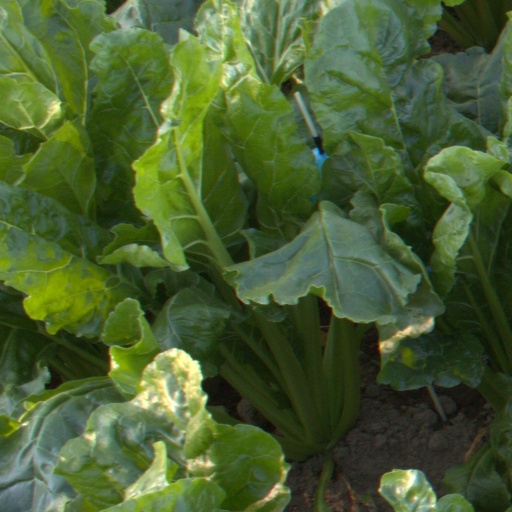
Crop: sugar beet